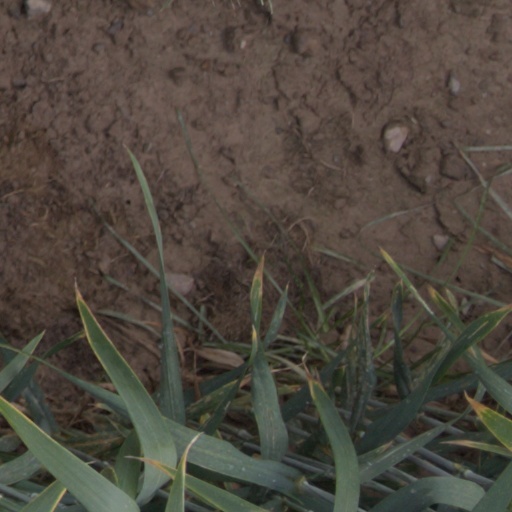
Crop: wheat